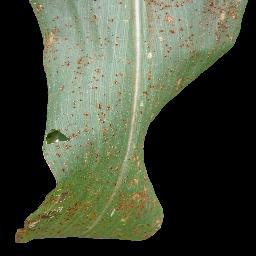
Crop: corn
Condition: (maize)_common_rust